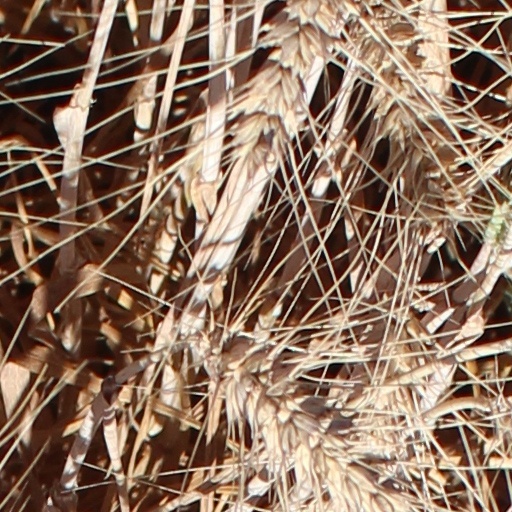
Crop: wheat